Efficiency Medal (South Africa)

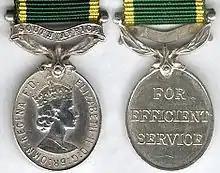
Queen Elizabeth II version

Approved by a Royal Warrant dated 29 December 1939, the scroll bar inscription on the King George VI version of the medal was in English and Afrikaans, "UNION OF SOUTH AFRICA" and "UNIE VAN SUID-AFRIKA" in two lines. The scroll bar on the Queen Elizabeth II version was English only, but this medal was never awarded since it was superseded within a few months of the Queen's succession to the throne.